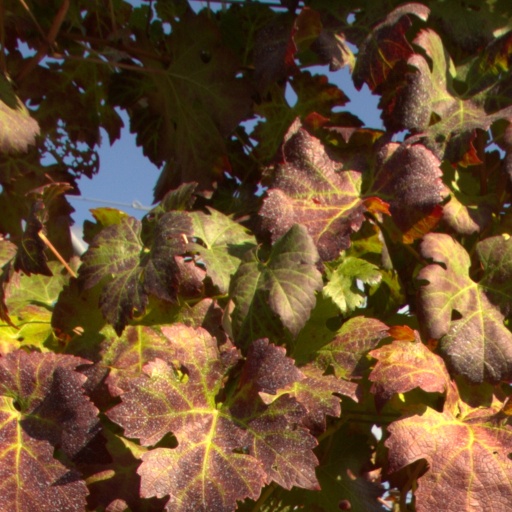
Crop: grape